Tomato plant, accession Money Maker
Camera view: vertical (180 deg); turntable rotation: 120 degrees
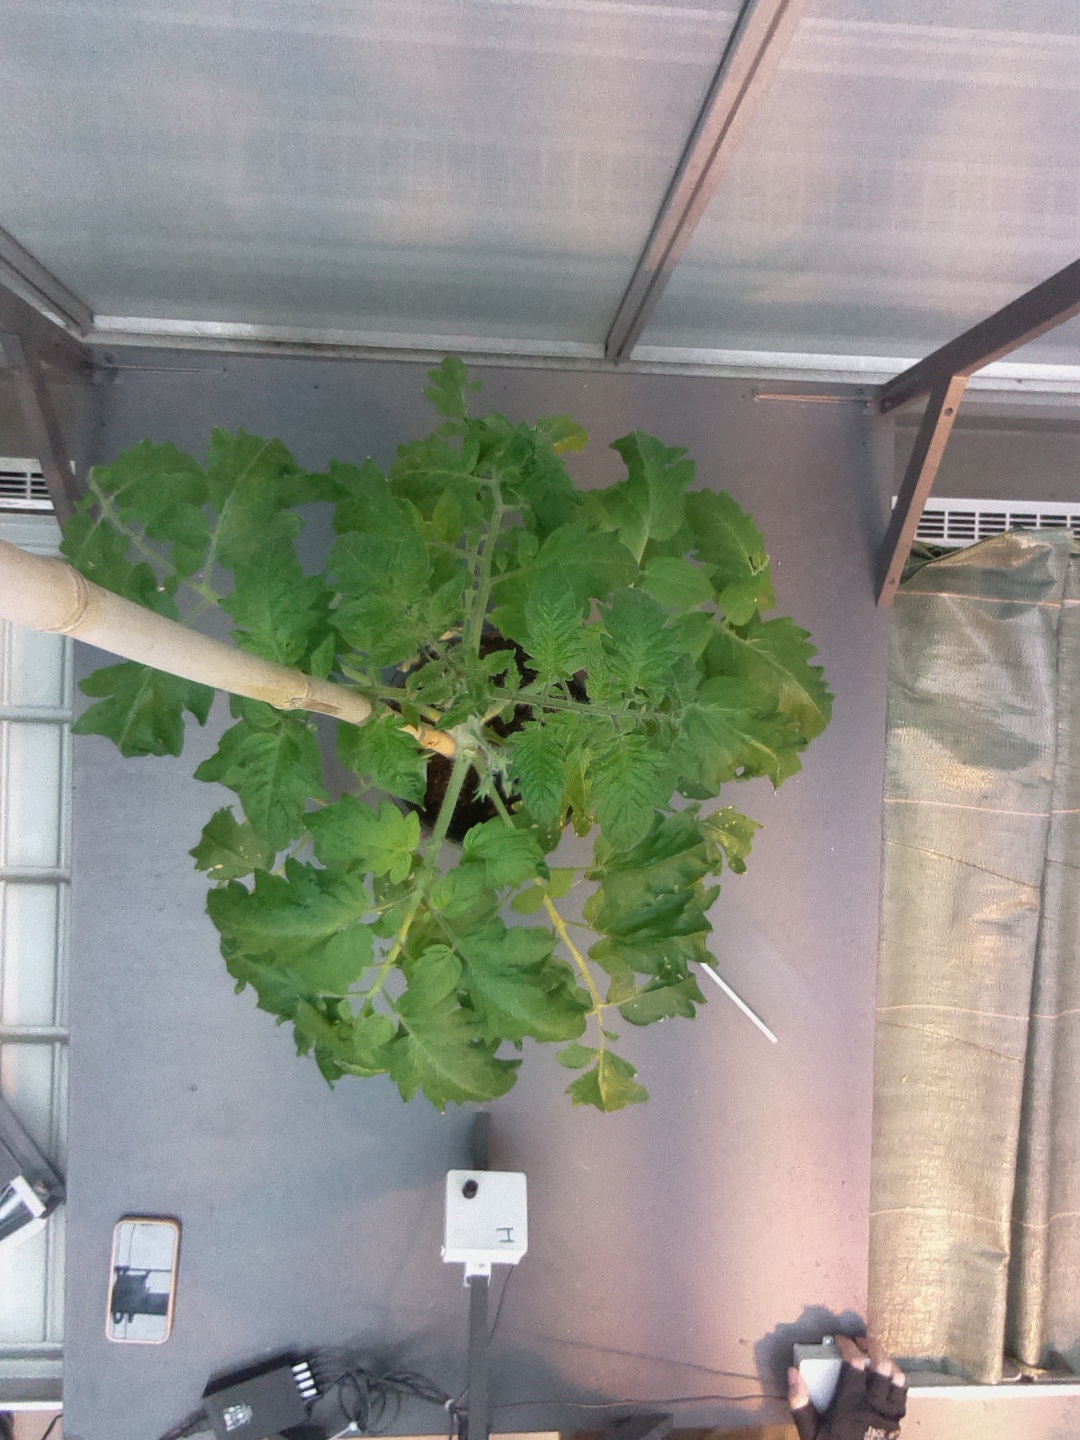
BBCH growth stage 60: First flowers open